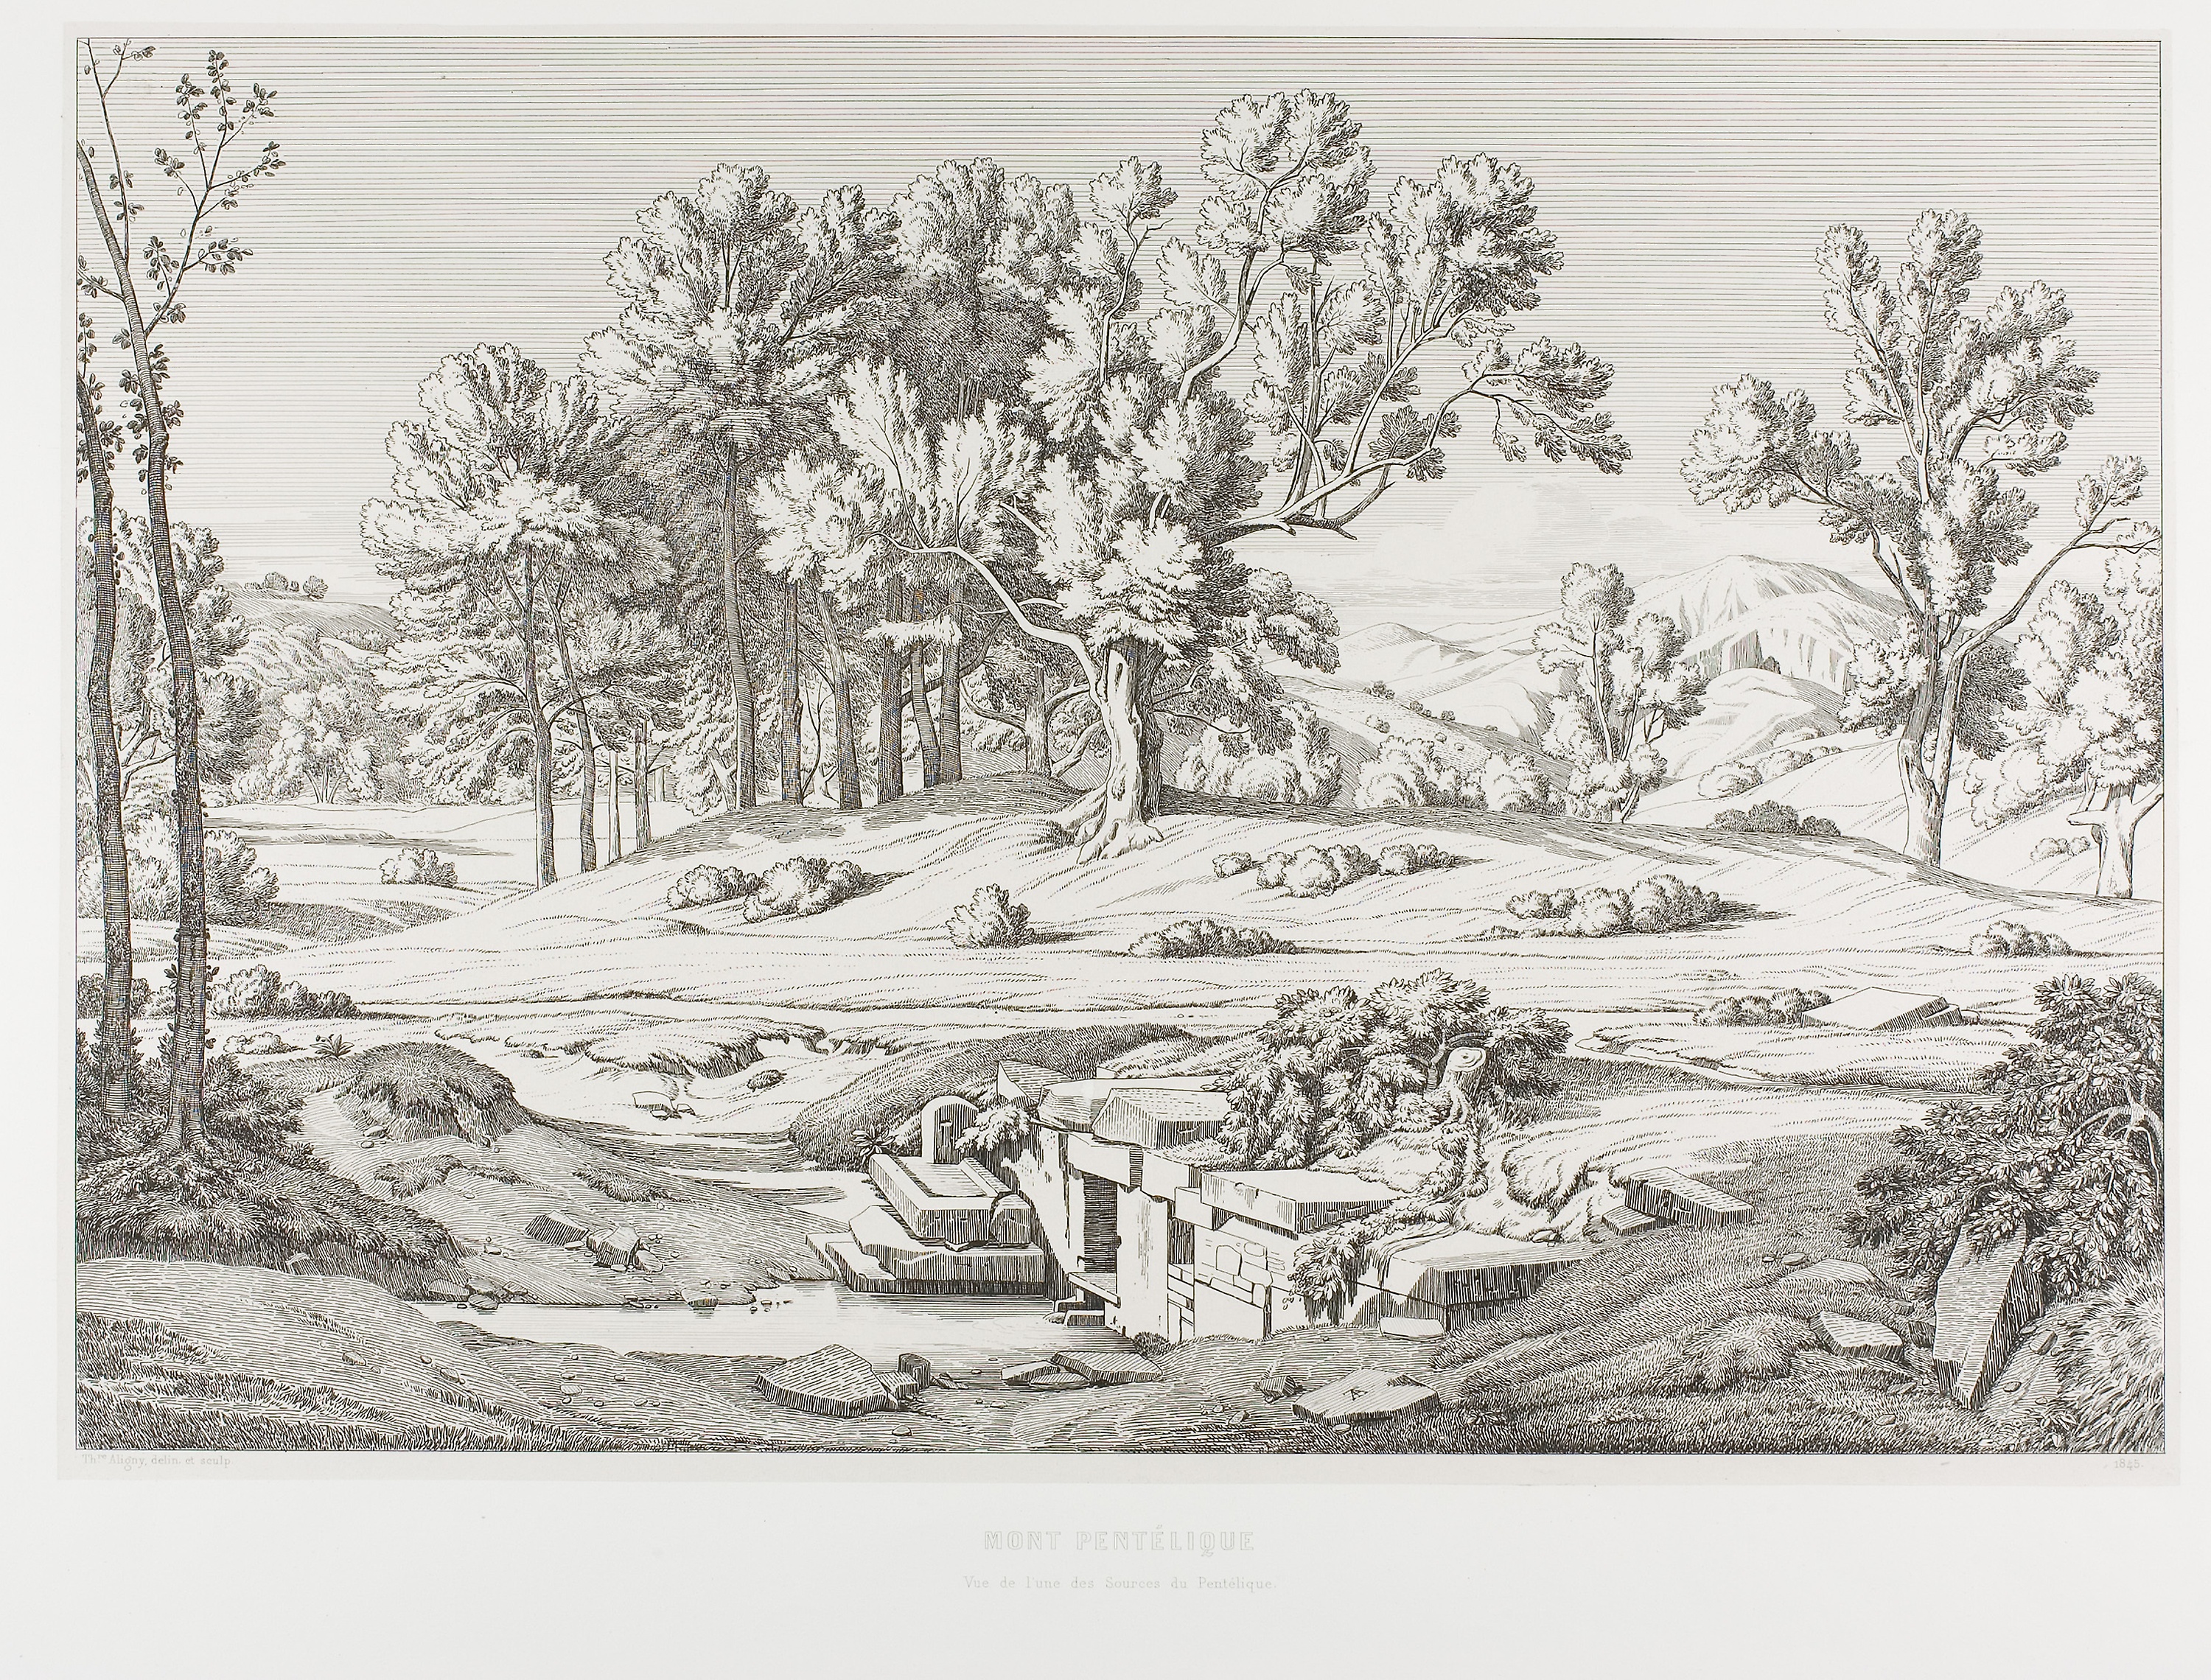
tree, black and white, woody plant, sketch, drawing, artwork, art, painting, monochrome, visual arts, winter, flowering plant, illustration